2007 Indoor Cricket World Cup

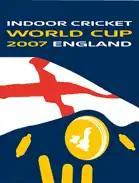
Logo of the 2007 Indoor Cricket World Cup

The 2007 Indoor Cricket World Cup was an Indoor Cricket tournament that took place in Bristol, England from 22 to 29 September 2007 involving both a men's and a women's division. There were a total of 35 matches played in the men's division and 26 matches played in the women's division.